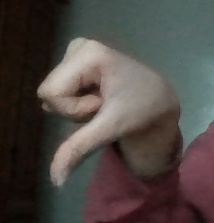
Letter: waw